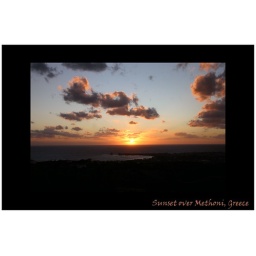
taken from my bedroom window in Tapia, just NE from Methoni, Greece. A storm had passed earlier in the day.